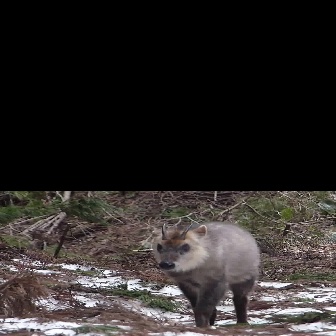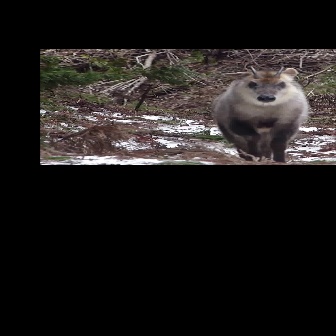
  Please identify the target specified by the bounding box [150,221,260,331] in the first image and locate it in the second image. Return the coordinates in [x_min,y_min,x_max,y_max] format.
Answer: [210,65,309,164]